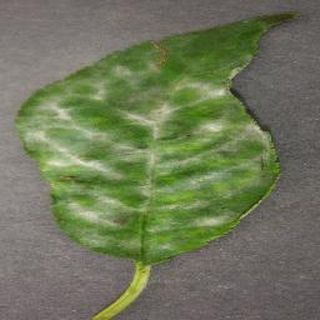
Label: cherry_powdery_mildew